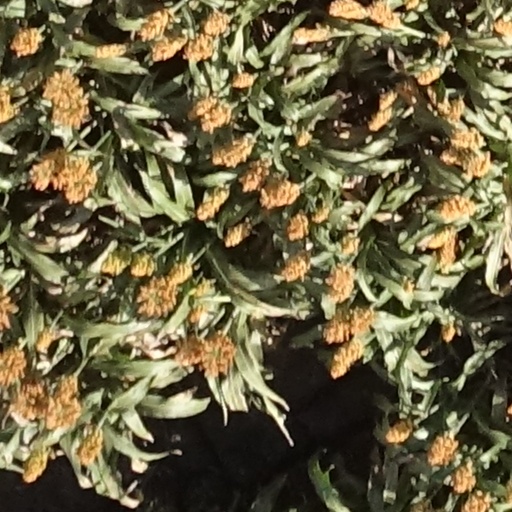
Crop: sorghum